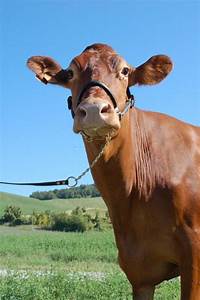
Label: mucca